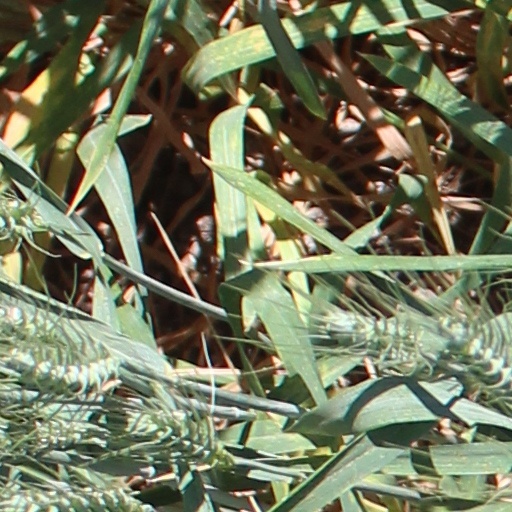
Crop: wheat